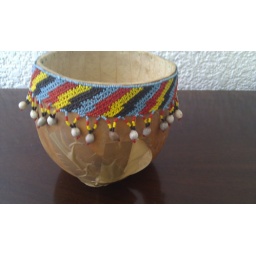
A water basin made from dried pumpkin, used in ancient KwaZulu for scooping water from a fountain into the water pot